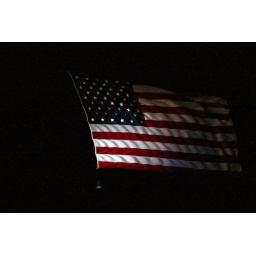
the flag flying in the night sky